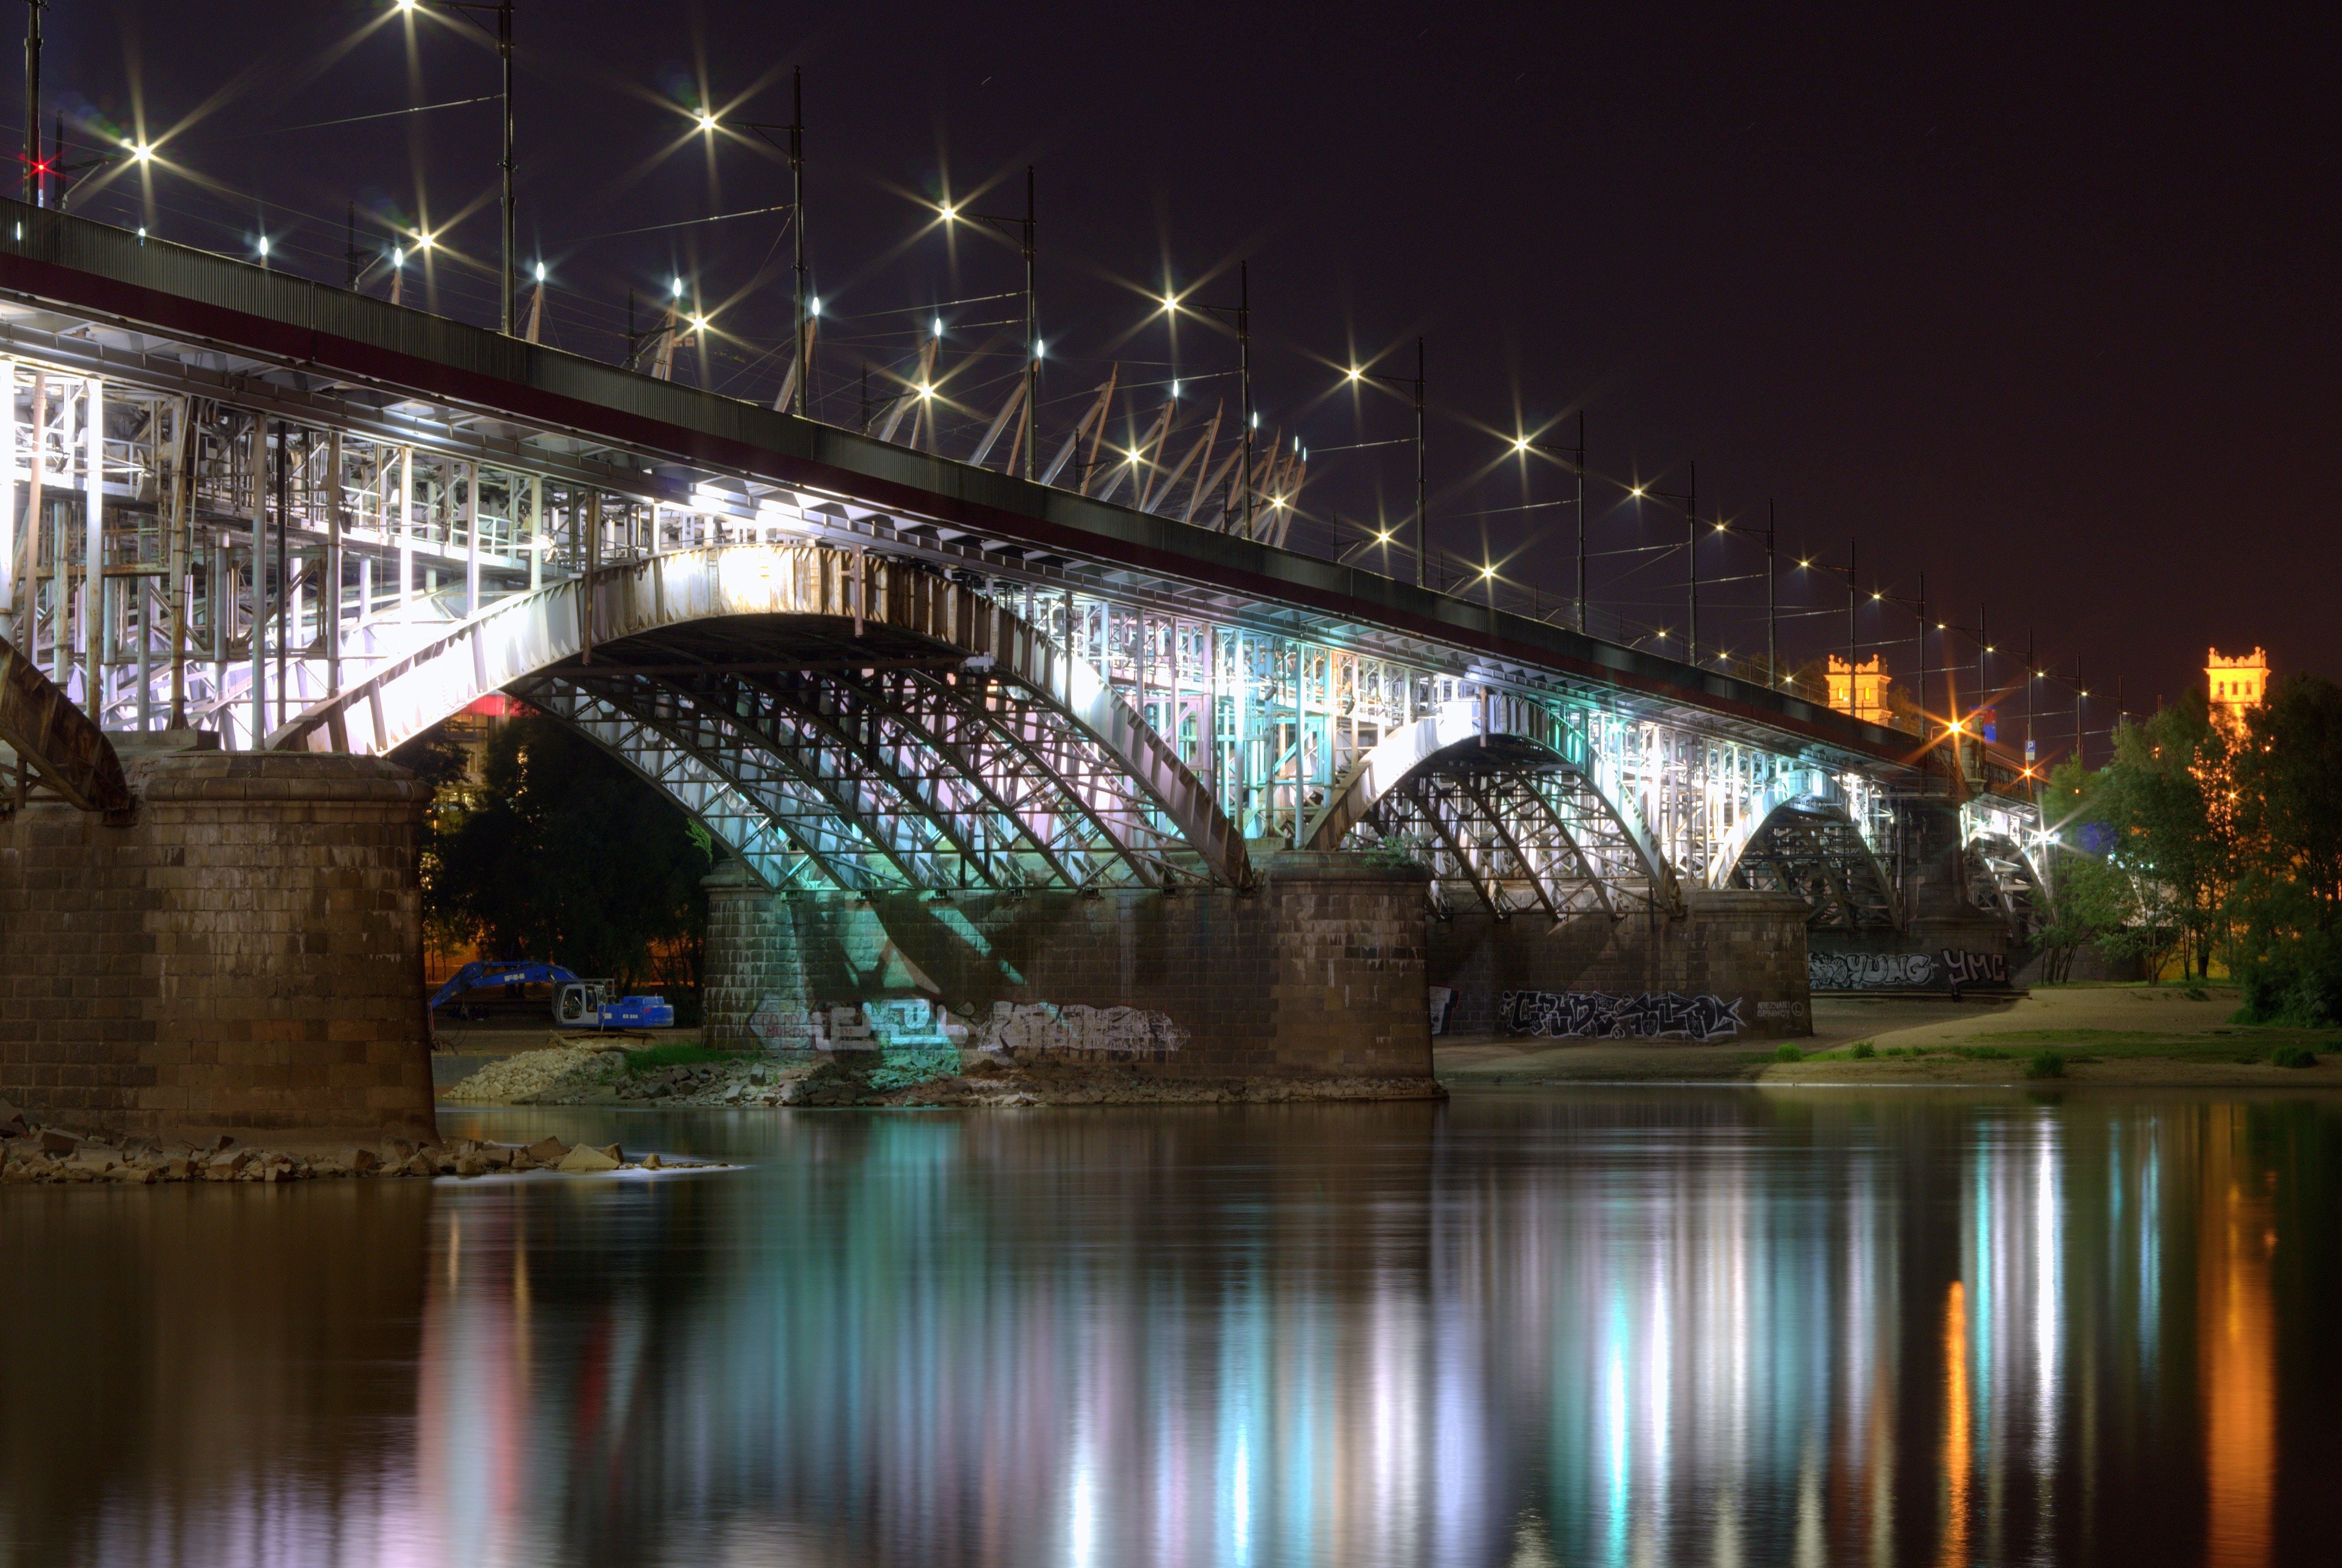
bridge, night, reflection, light, lighting, waterway, fixed link, architecture, river, overpass, metropolitan area, arch bridge, beam bridge, skyway, nonbuilding structure, midnight, metropolis, canal, city, cantilever bridge